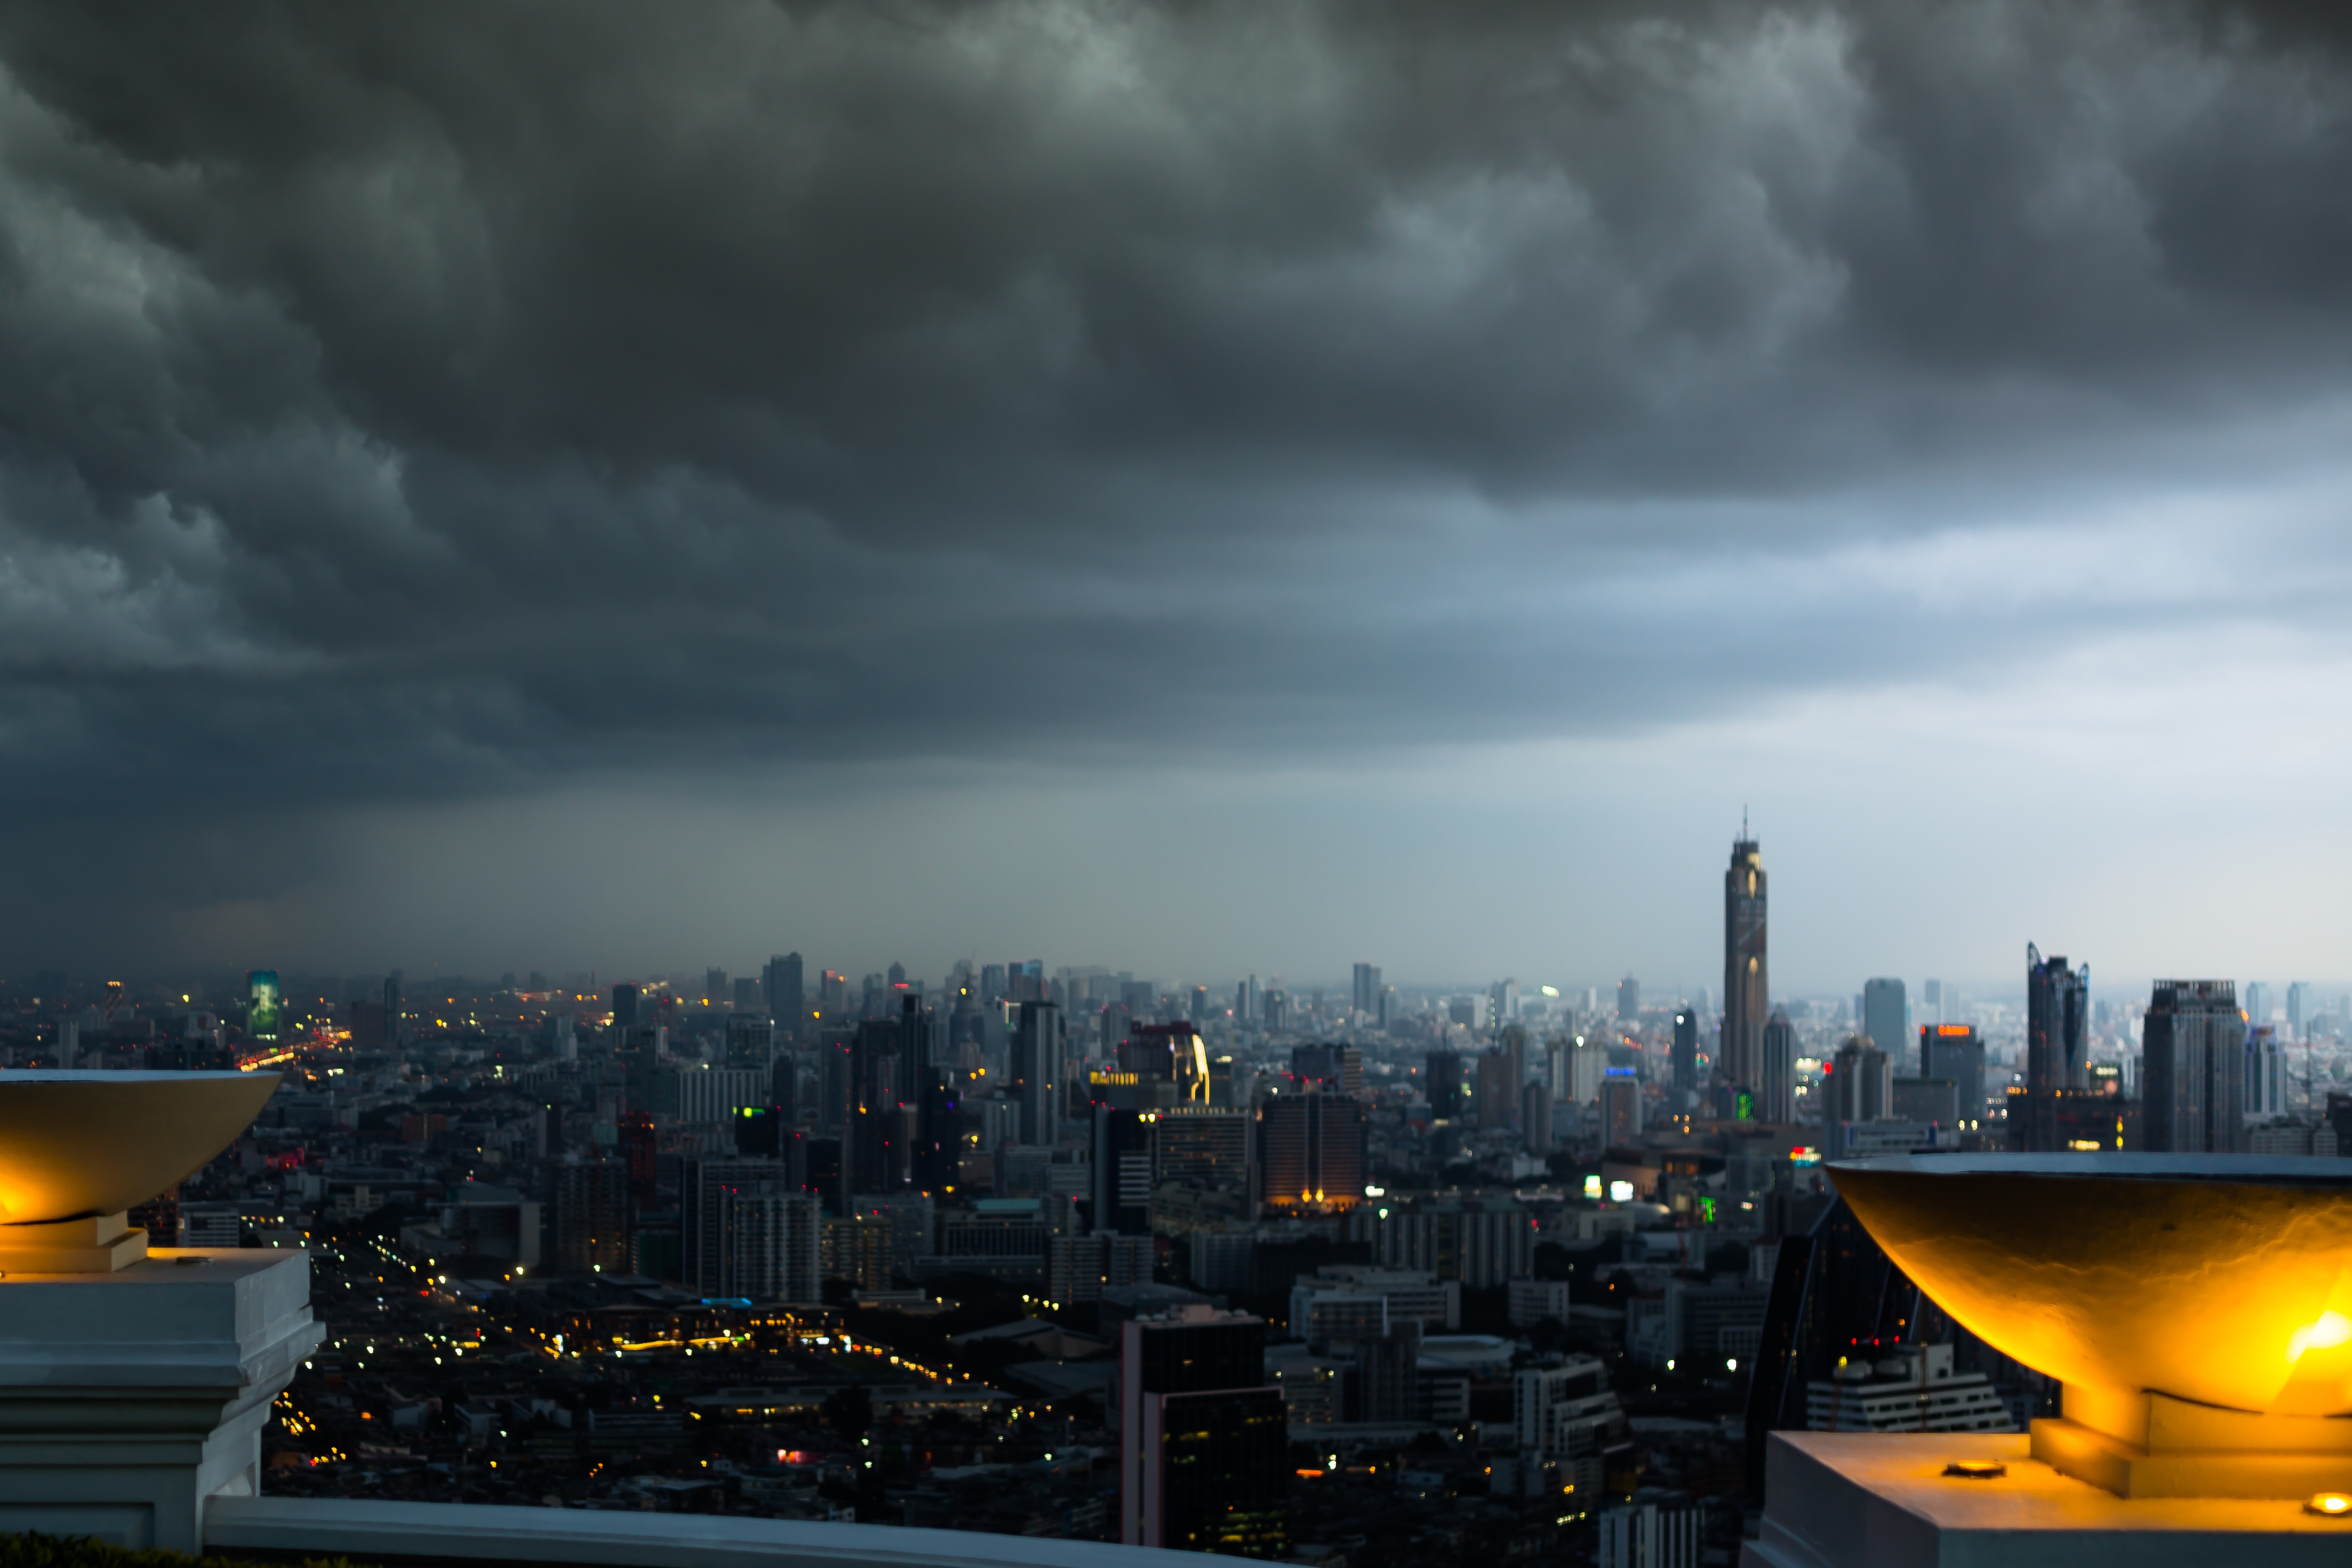
horizon, cloud, sky, skyline, night, morning, city, atmosphere, cityscape, dusk, evening, reflection, weather, storm, darkness, human settlement, atmosphere of earth, metropolitan area